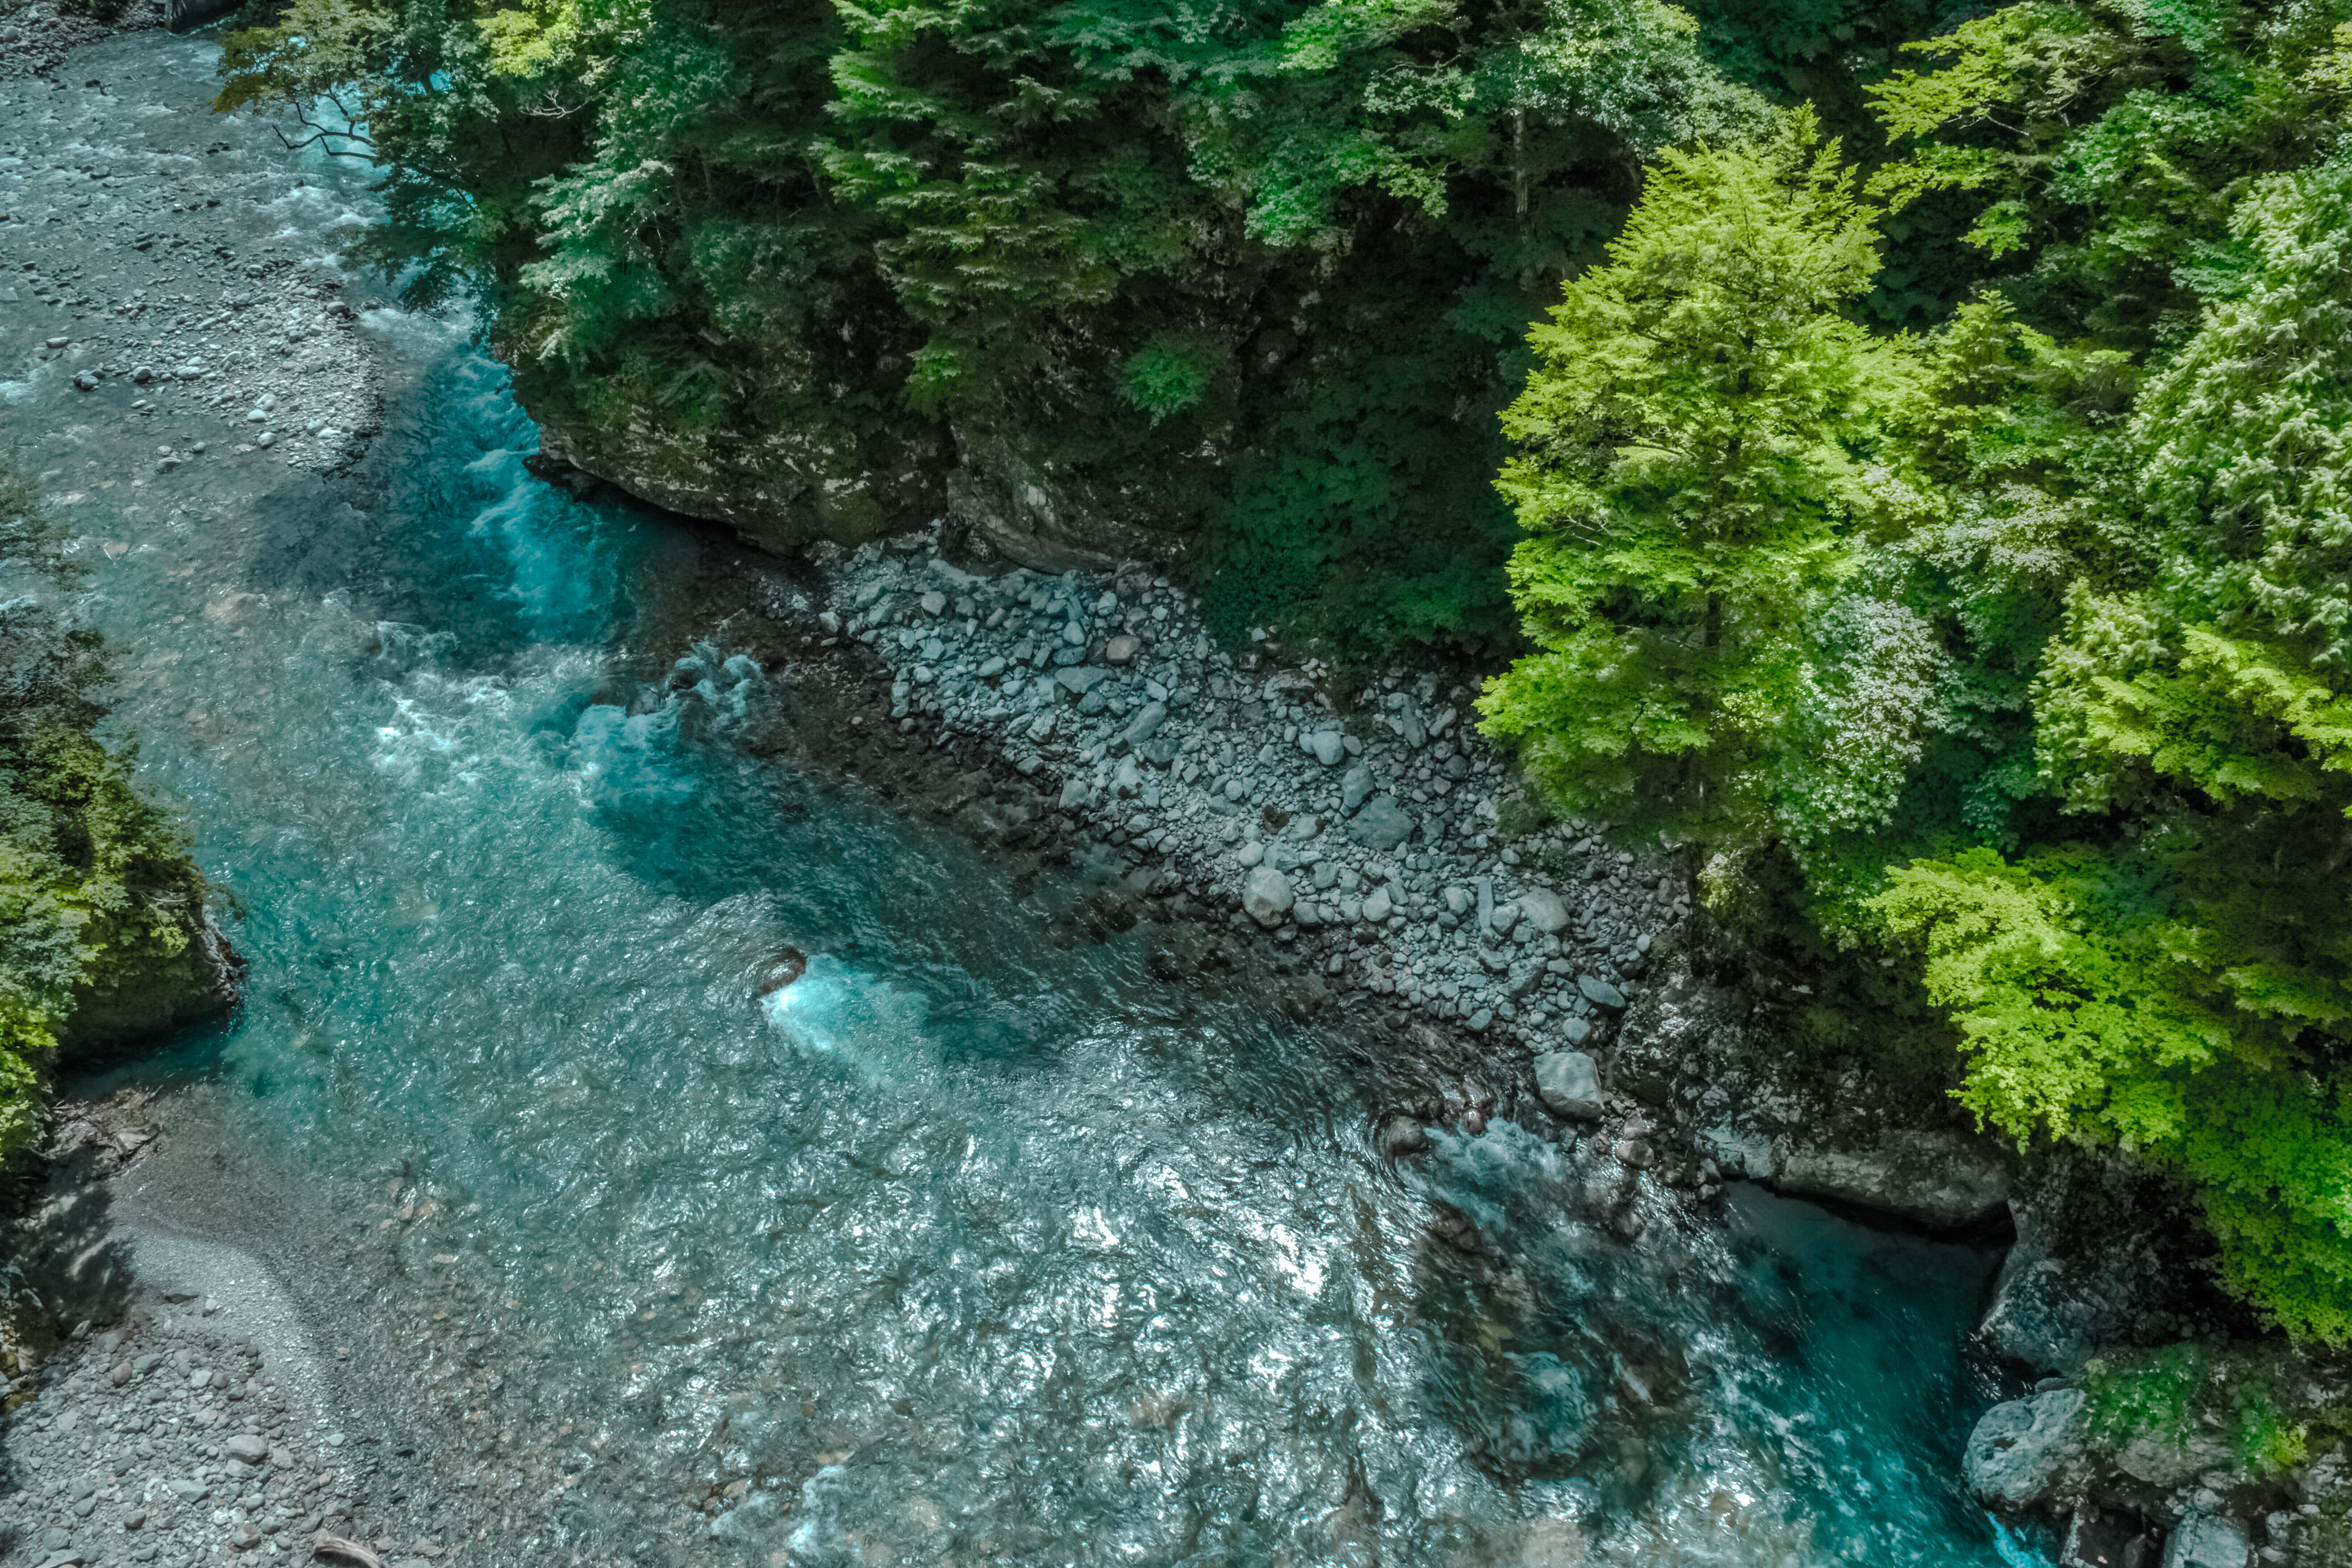
nature, river, stream, green, rapid, body of water, trees, rainforest, landform